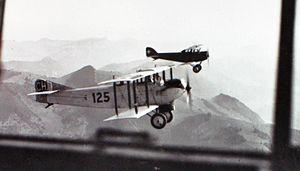
Le Caudron C.59 était un avion d'entraînement biplace français. Biplan, de construction en bois, il avait un revêtement entoilé. Il effectua son premier vol en août 1921. Il fut construit en très grande quantité : 1 800 exemplaires dont environ 1 000 pour l'Aéronautique Militaire française et 800 pour l'exportation. Il donna naissance à un dérivé, le Caudron C.491.